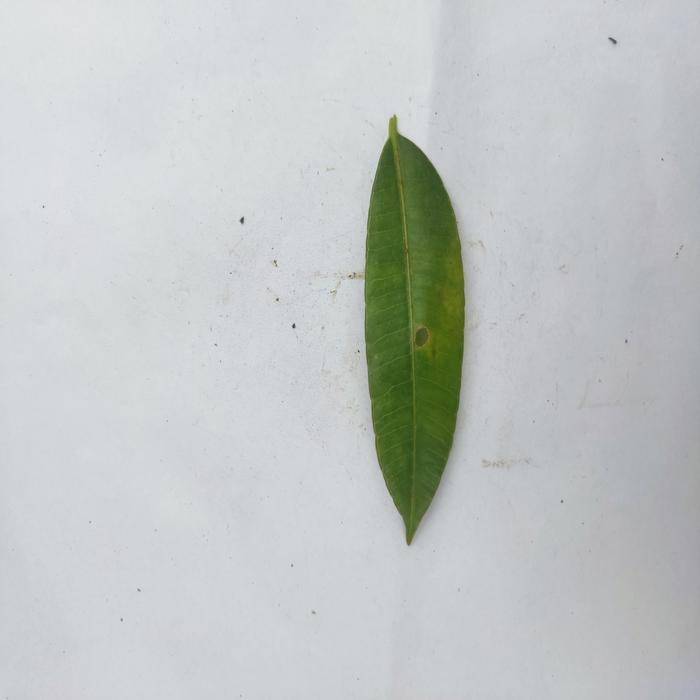
Crop: Hog Plum
Leaf condition: Anthracnose